Buryats

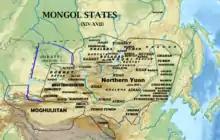
Mongol states in the 14th to 17th centuries.

Kharkov et al. (2014) examined blood samples obtained from a total of 297 ethnic Buryats, separated into eight geographical groups according to the location of sample collection: Okinsky district (N = 53) (southwest of the Republic of Buryatia, ethnoterritorial group of Oka Buryats); Dzhida (N = 31) and Kyakhta (N = 27) (south, ethnoterritorial group of Selenga Buryats); the Kizhinga (N = 64) and Eravninsky (N = 30) regions (east, ethnoterritorial group of Khorin Buryats); Kurumkan village (N = 23) (north, ethnoterritorial group of Barguzin Buryats); Ulan-Ude and Khuramsha (30 km west of Ulan-Ude) (N = 26) (ethnoterritorial group of Kudarinsk Buryats); and Aginskoe village (N = 44) (Agin–Buryat Autonomous Region of Chita, Agin Buryats). For the statistical treatment, samples from Ulan-Ude and Khuramsha village were united into one group designated as "Ulan-Ude". The authors found significant differences among eastern Buryats (Khorin Buryats from Kizhinga and Eravninsky districts of Buryatia plus Agin Buryats from Agin-Buryat Okrug of Zabaykalsky Krai), southern and central Buryats (Selenga Buryats from Dzhida and Kyakhta plus Kudarinsk Buryats from Ulan-Ude and Khuramsha), and southwestern and northern Buryats (Oka Buryats from Okinsky district of Buryatia plus Barguzin Buryats from Kurumkan village). Similar to the Buryat samples examined by Malyarchuk "et al." (2010) and Karafet "et al." (2018), the southwestern and northern Buryat samples of Kharkov "et al." (2014) exhibited an extremely high frequency of haplogroup C2-M407: 48/76 = 63.2% C3d-M407, 14/76 = 18.4% N1c1-Tat, 4/76 = 5.3% O3a3c*-M134(xM117), 3/76 = 3.9% C3*-M217(xM77, M86, M407), 2/76 = 2.6% C3c-M77/M86, 2/76 = 2.6% O3a3c1-M117, 2/76 = 2.6% R1a1a-M17, 1/76 = 1.3% N1b-P43. In contrast, the eastern Buryat samples of Kharkov "et al." (2014) exhibited an extremely high frequency of haplogroup N-Tat: 102/138 = 73.9% N1c1-Tat, 19/138 = 13.8% C3d-M407, 5/138 = 3.6% C3c-M77/M86, 4/138 = 2.9% E, 3/138 = 2.2% C3*-M217(xM77, M86, M407), 2/138 = 1.4% R1a1a-M17, 1/138 = 0.7% O3a*-M324(xM7, M134), 1/138 = 0.7% O3a3c1-M117, 1/138 = 0.7% R2a-M124. The southern and central Buryat samples of Kharkov "et al." (2014) exhibited a significant proportion of C3*-M217(xM77, M86, M407), which may be related to Y-DNA subclades that often have been observed among Mongols in Mongolia, while also exhibiting both N-Tat and C-M407 with moderate frequency: 26/84 = 31.0% N1c1-Tat, 19/84 = 22.6% C3d-M407, 16/84 = 19.0% C3*-M217(xM77, M86, M407), 8/84 = 9.5% R1a1a-M17, 7/84 = 8.3% R2a-M124, 4/84 = 4.8% C3c-M77/M86, 4/84 = 4.8% O3a*-M324(xM7, M134).